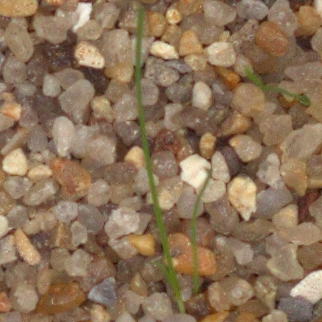
Label: loose_silkybent